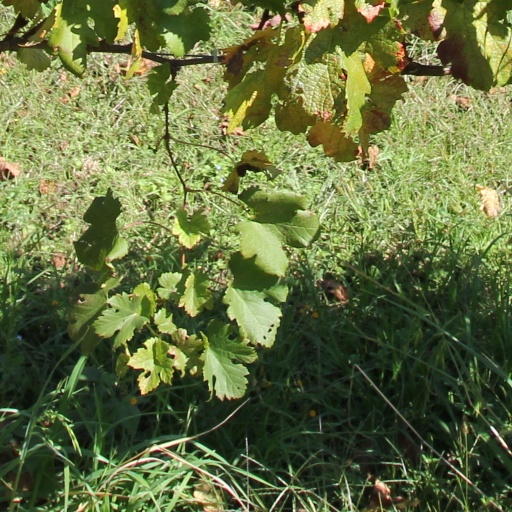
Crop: grape